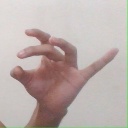
अक्षर: ओ